Astolat Dollhouse Castle

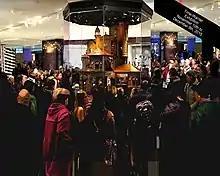
On rare public display at the Time-Warner Center in New York City 2015, from 10 November until 4 December for the exclusive purpose of raising money on behalf of children's charities. Approximately 7,000 people per day attended not including special events.

"The Castle is worth so much because of the structure itself," said Paula Gilhooley, the museum's curator. Furthermore, "Astolat is one of the finest miniature structures in the world exhibiting a rare combination of sculpture, art, engineering and detail that sets it apart from anything in existence to date." Astolat "is a massive feat of construction and when you see it, it will leave you absolutely speechless".